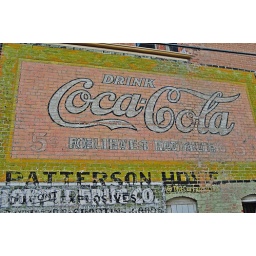
Old Coke sign on the side of a building in Salida, CO